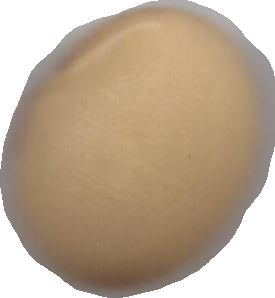
Variety: Dega